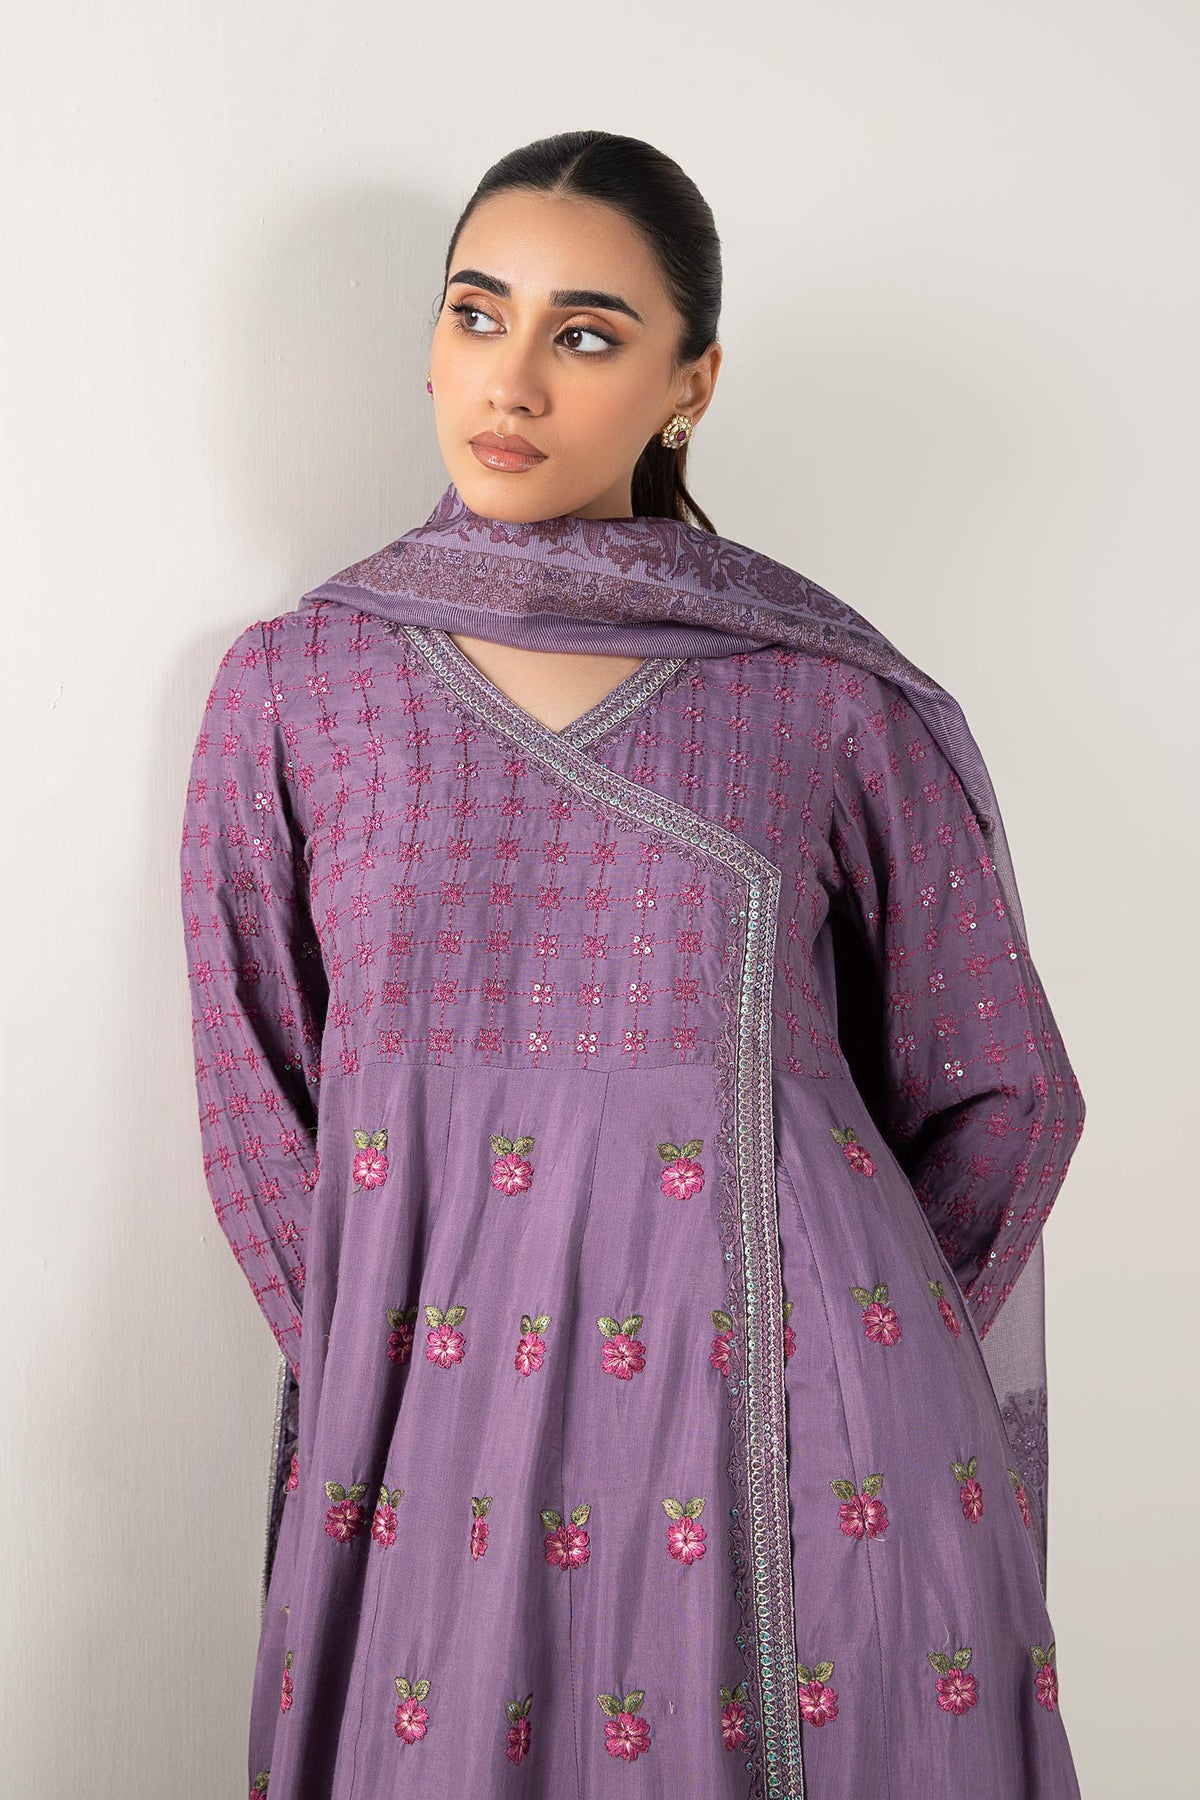
purple multi embroidered salwar kame